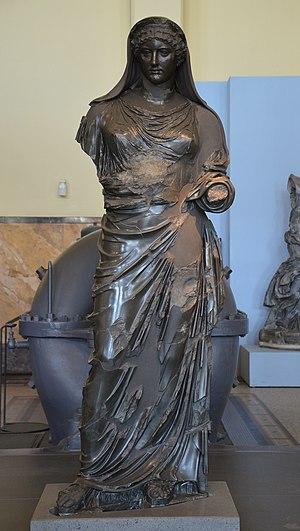
Agrippine la Jeune en prêtresse est une sculpture de la première moitié du Iᵉʳ siècle. Elle est conservée et exposée à la Centrale Montemartini, Musées du Capitole, à Rome, en Italie.